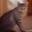
Label: cat